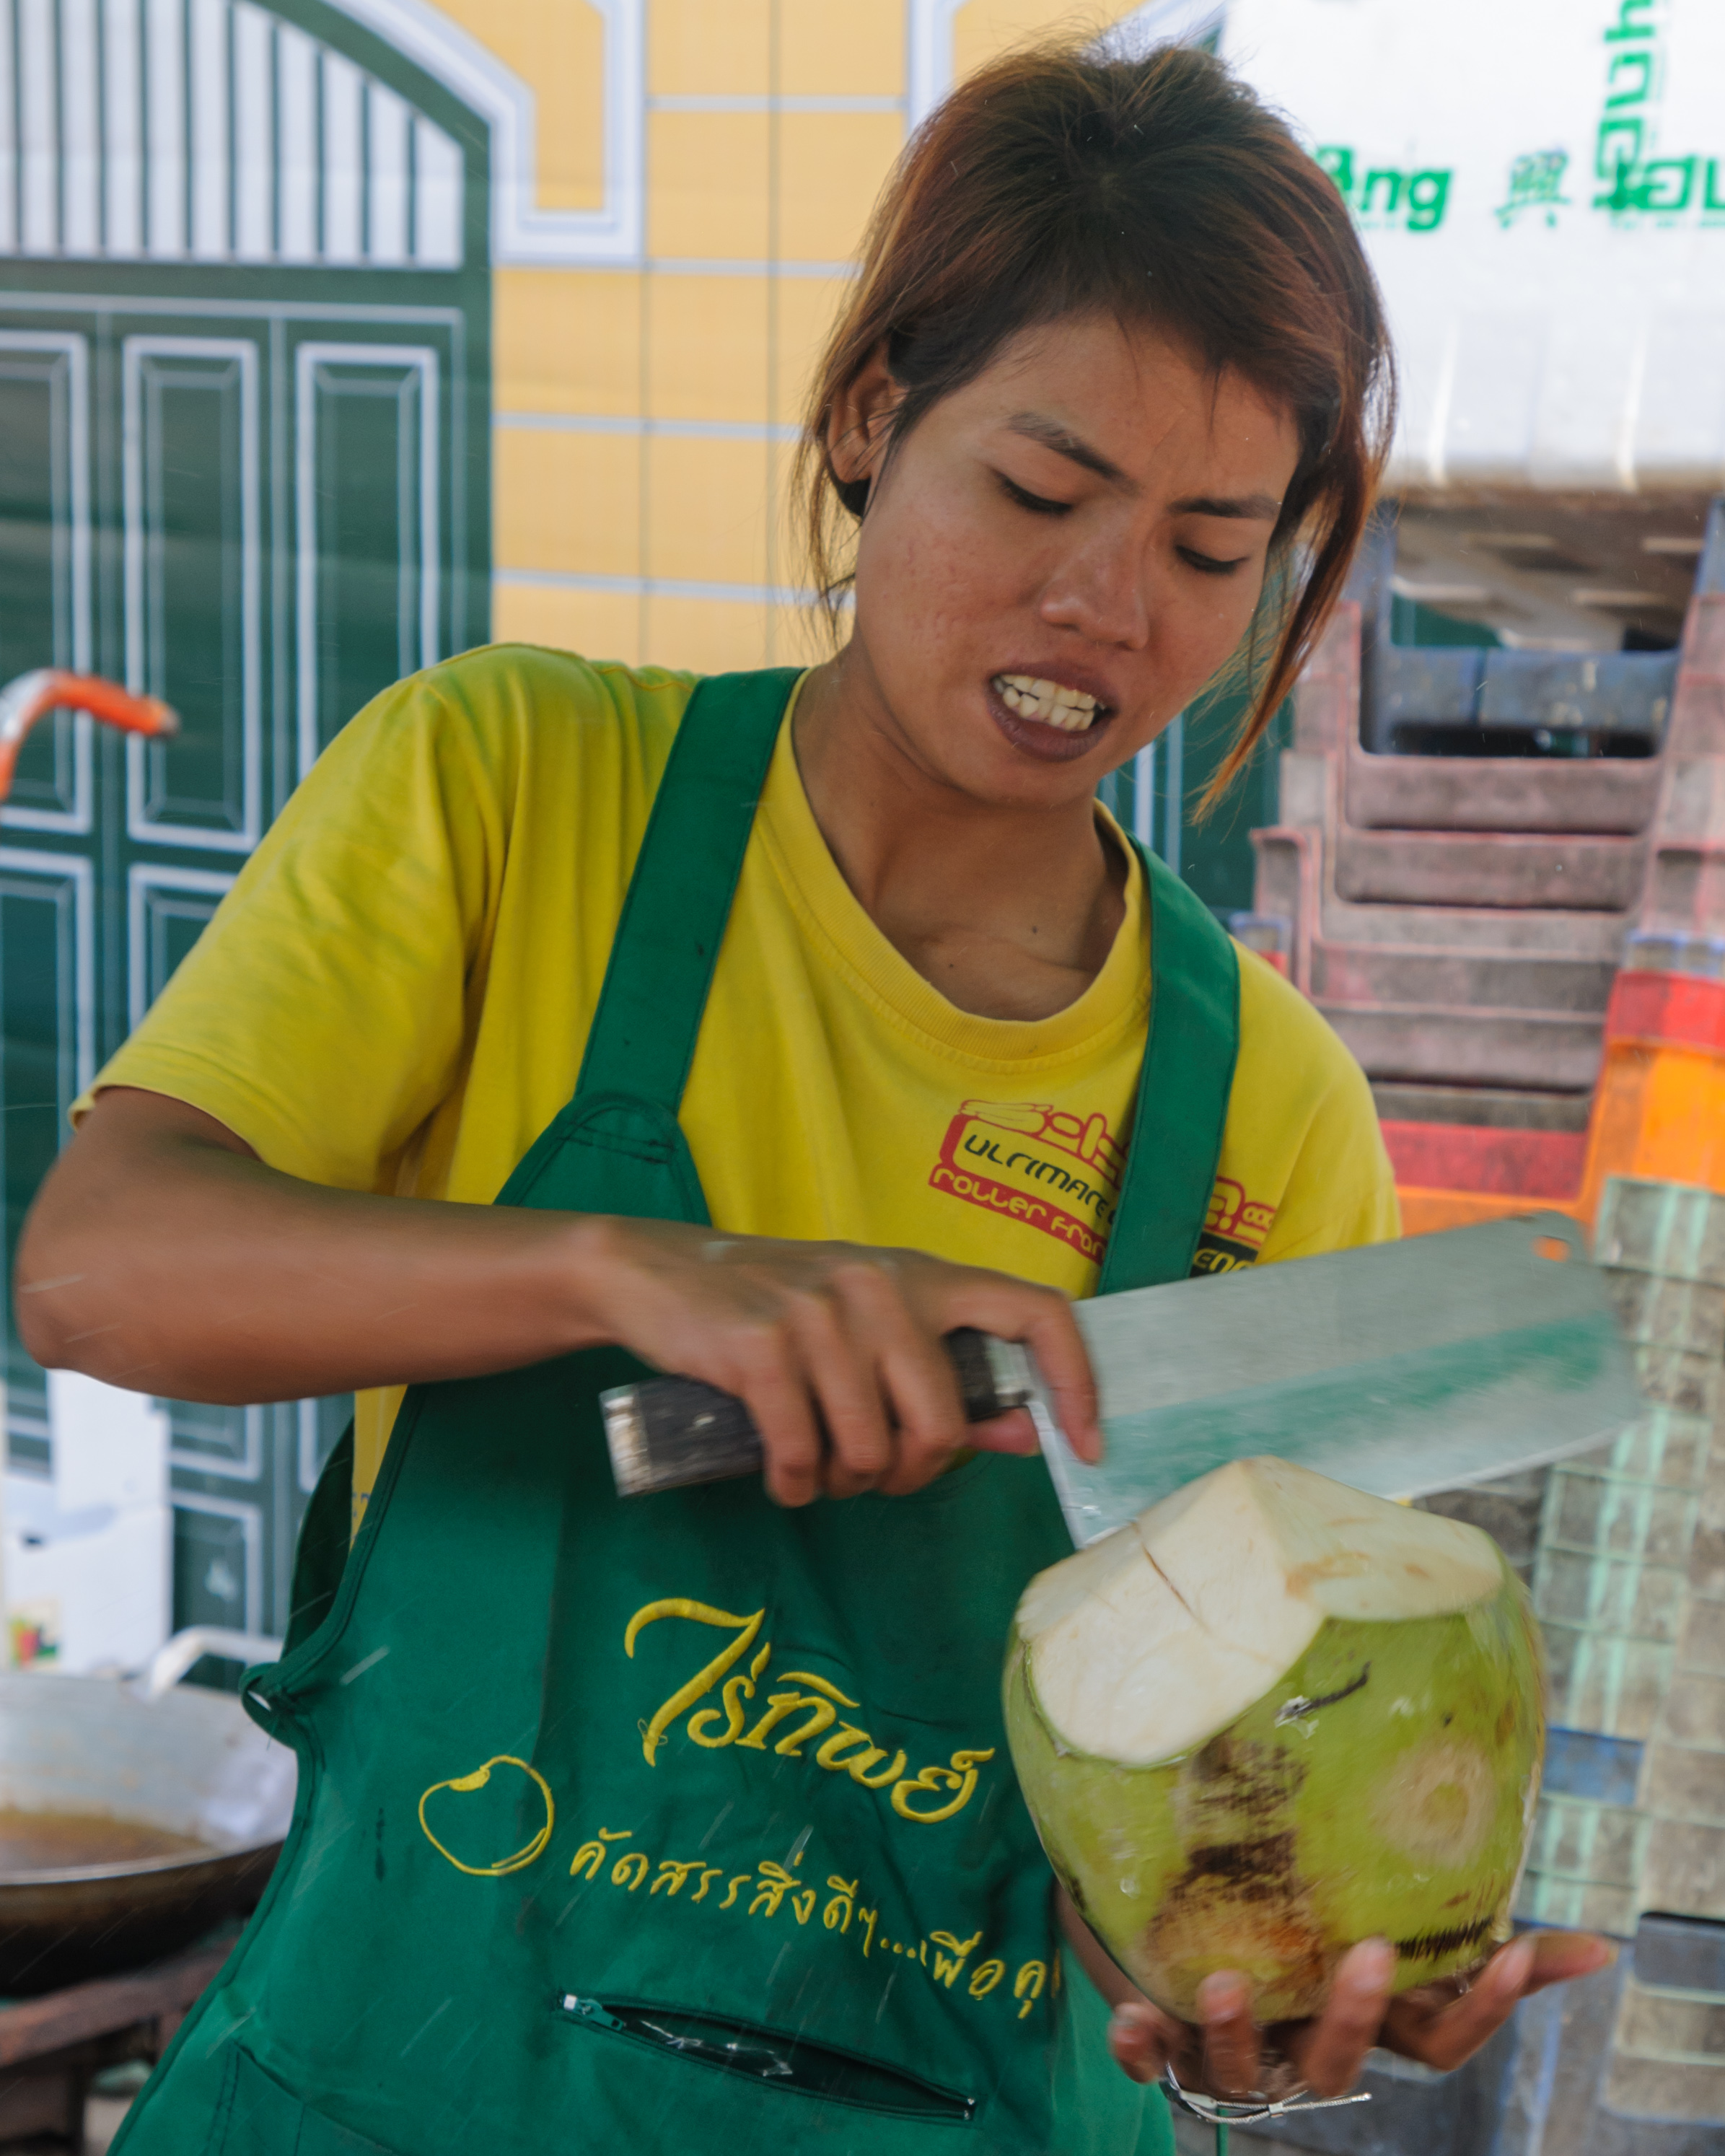
nikon, thailand, eating, day, bangkok, d300, thailandia, sense